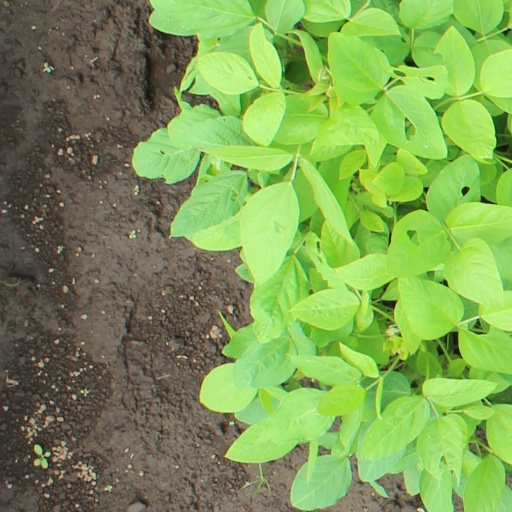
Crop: soybean